Roger Barows

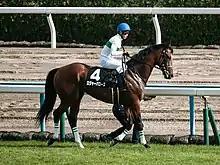
Roger Barows in October 2018

Roger Barows (Japanese: ロジャーバローズ; 24 January 2016 - 25 June 2024) was a Japanese Thoroughbred racehorse and briefly a breeding stallion before his death at the young age of 8 years. He showed some promise as a juvenile in 2018 when he won on his debut and ran second in his only other race. In the following spring he won a minor event in January and finished second in the Kyoto Shimbun Hai before recording an upset victory in the Tokyo Yushun. His racing career ended in August of that same year due to an injury.